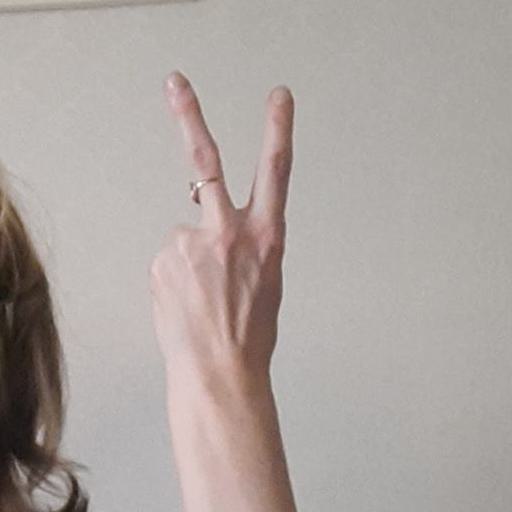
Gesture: peace_inverted